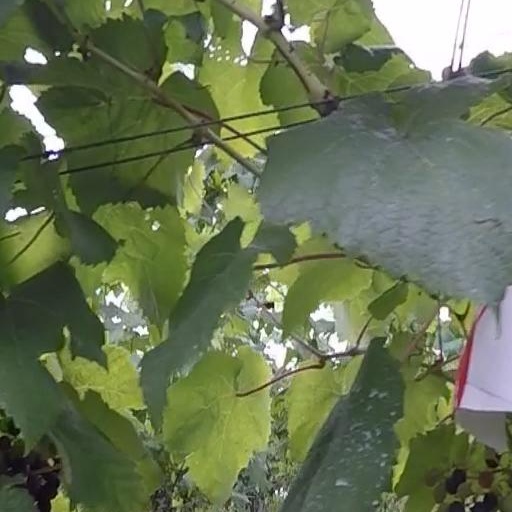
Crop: grape